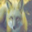
Label: fox